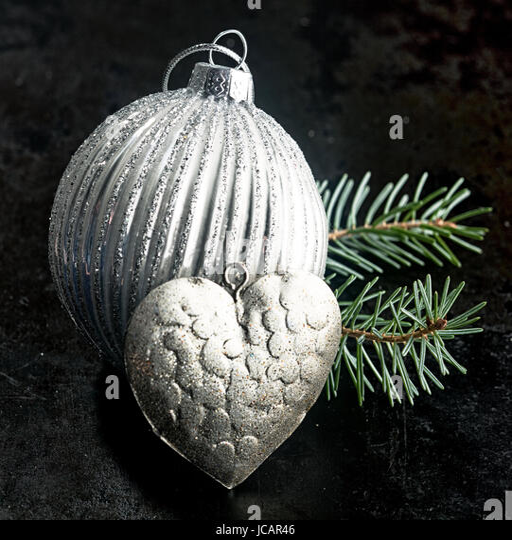
close up of a textured patterned silver bauble and heart with a sprig of fir or pine on a dark background